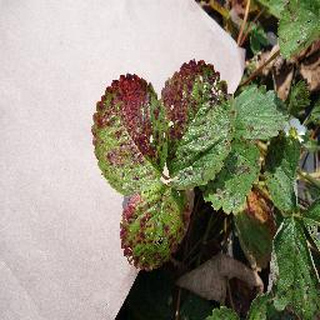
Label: strawberry_leaf_scorch